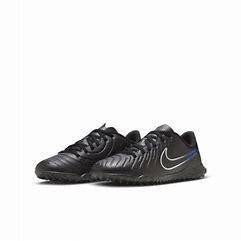
Brand: Nike
Model: Jr Tiempo Legend 10 Club